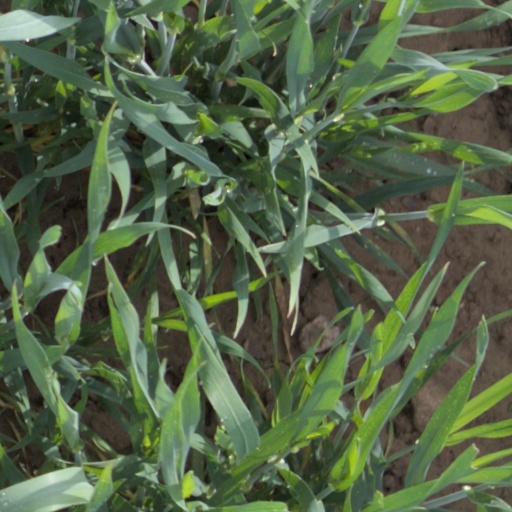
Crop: wheat